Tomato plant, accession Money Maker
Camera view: tilt-top (135 deg); turntable rotation: 300 degrees
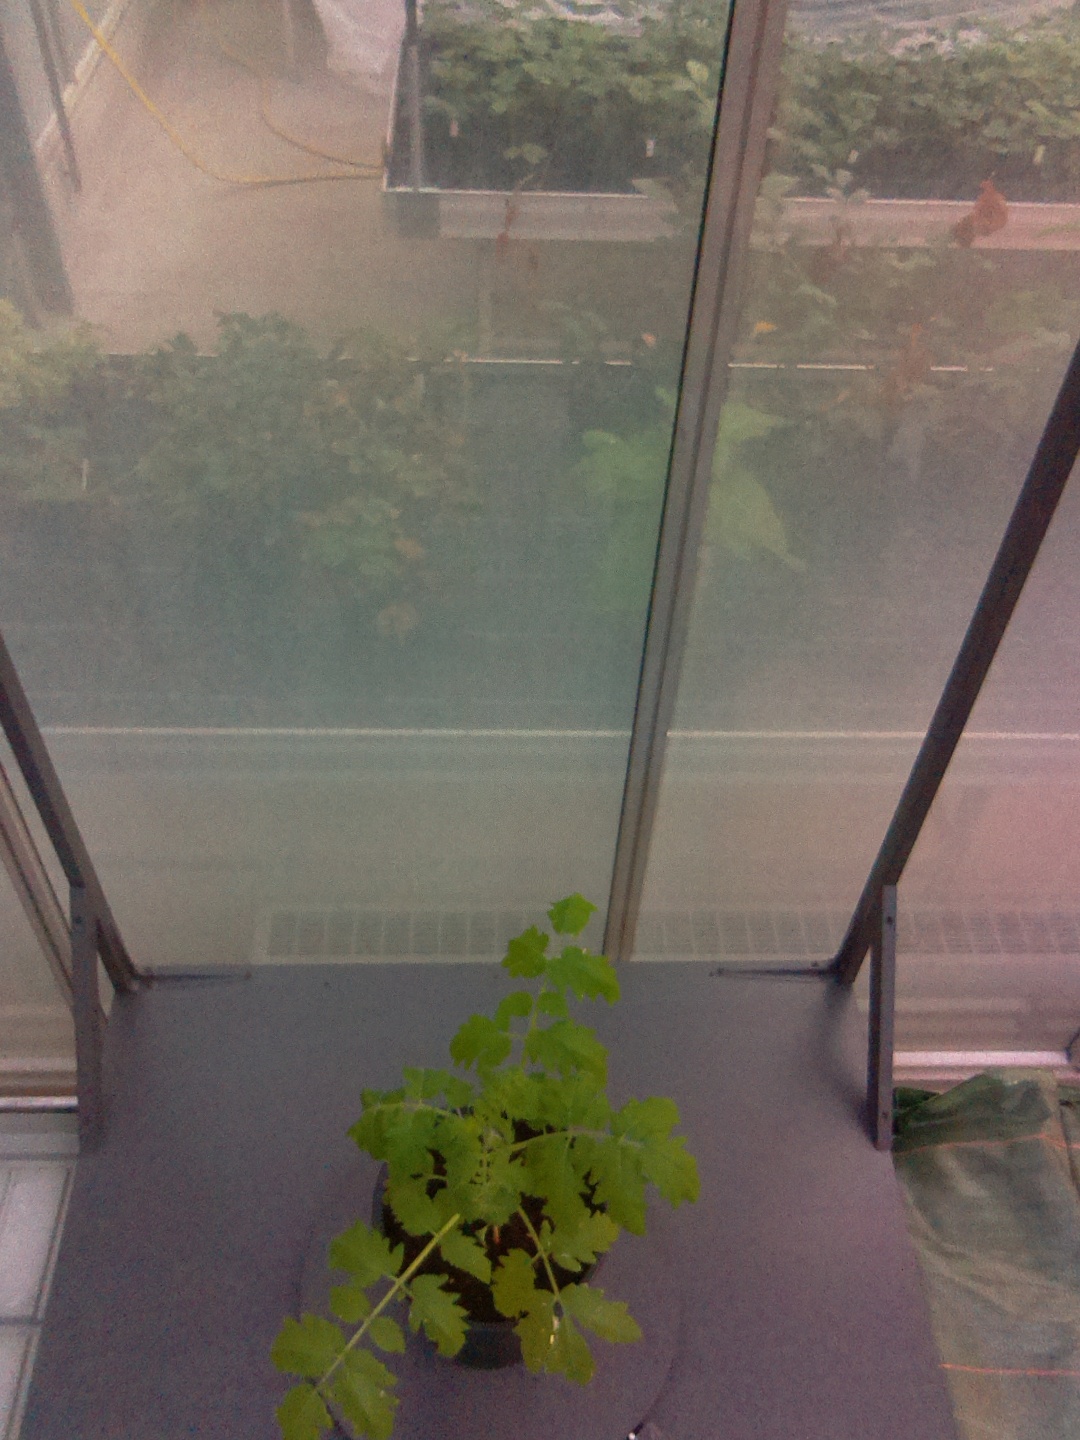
BBCH growth stage 13: 6 of true leaves visible